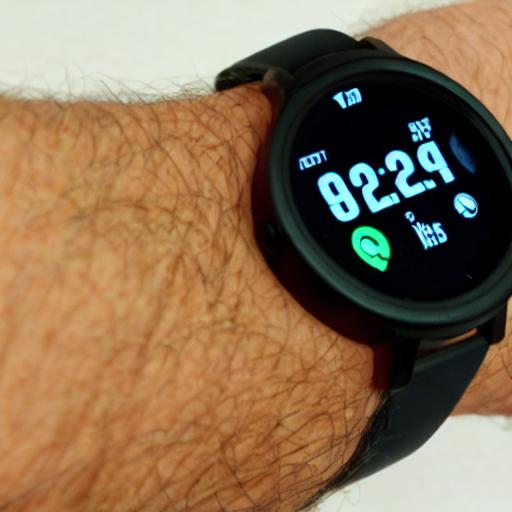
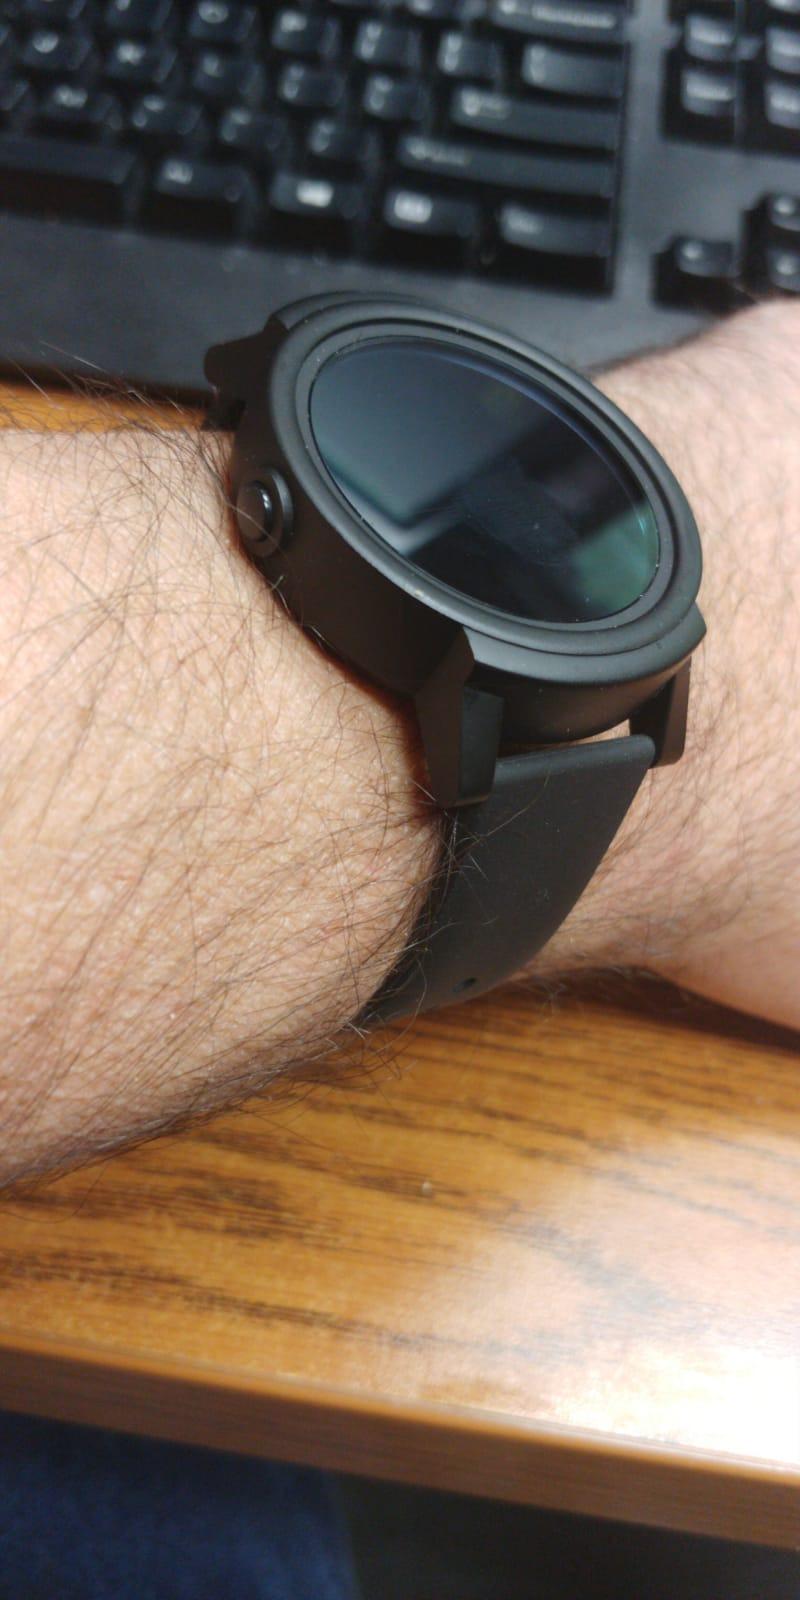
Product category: smartwatch
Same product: no